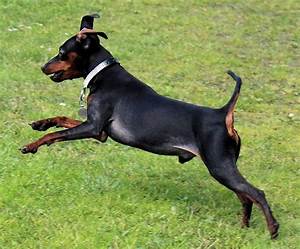
Label: cane